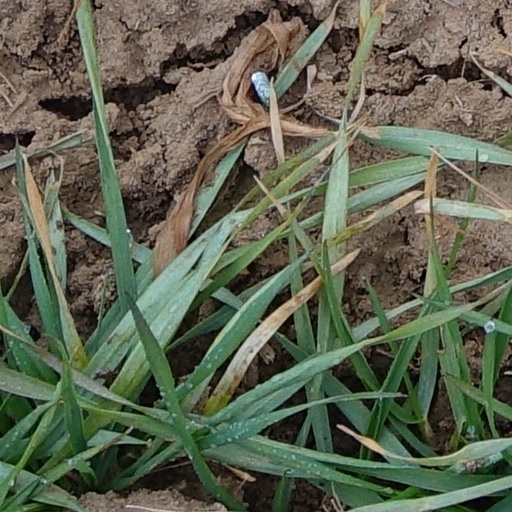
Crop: wheat